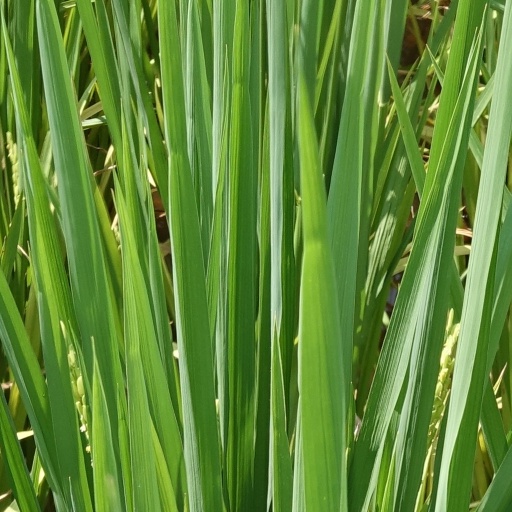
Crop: rice